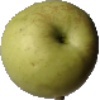
Label: Apple Golden 3